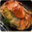
Label: cra